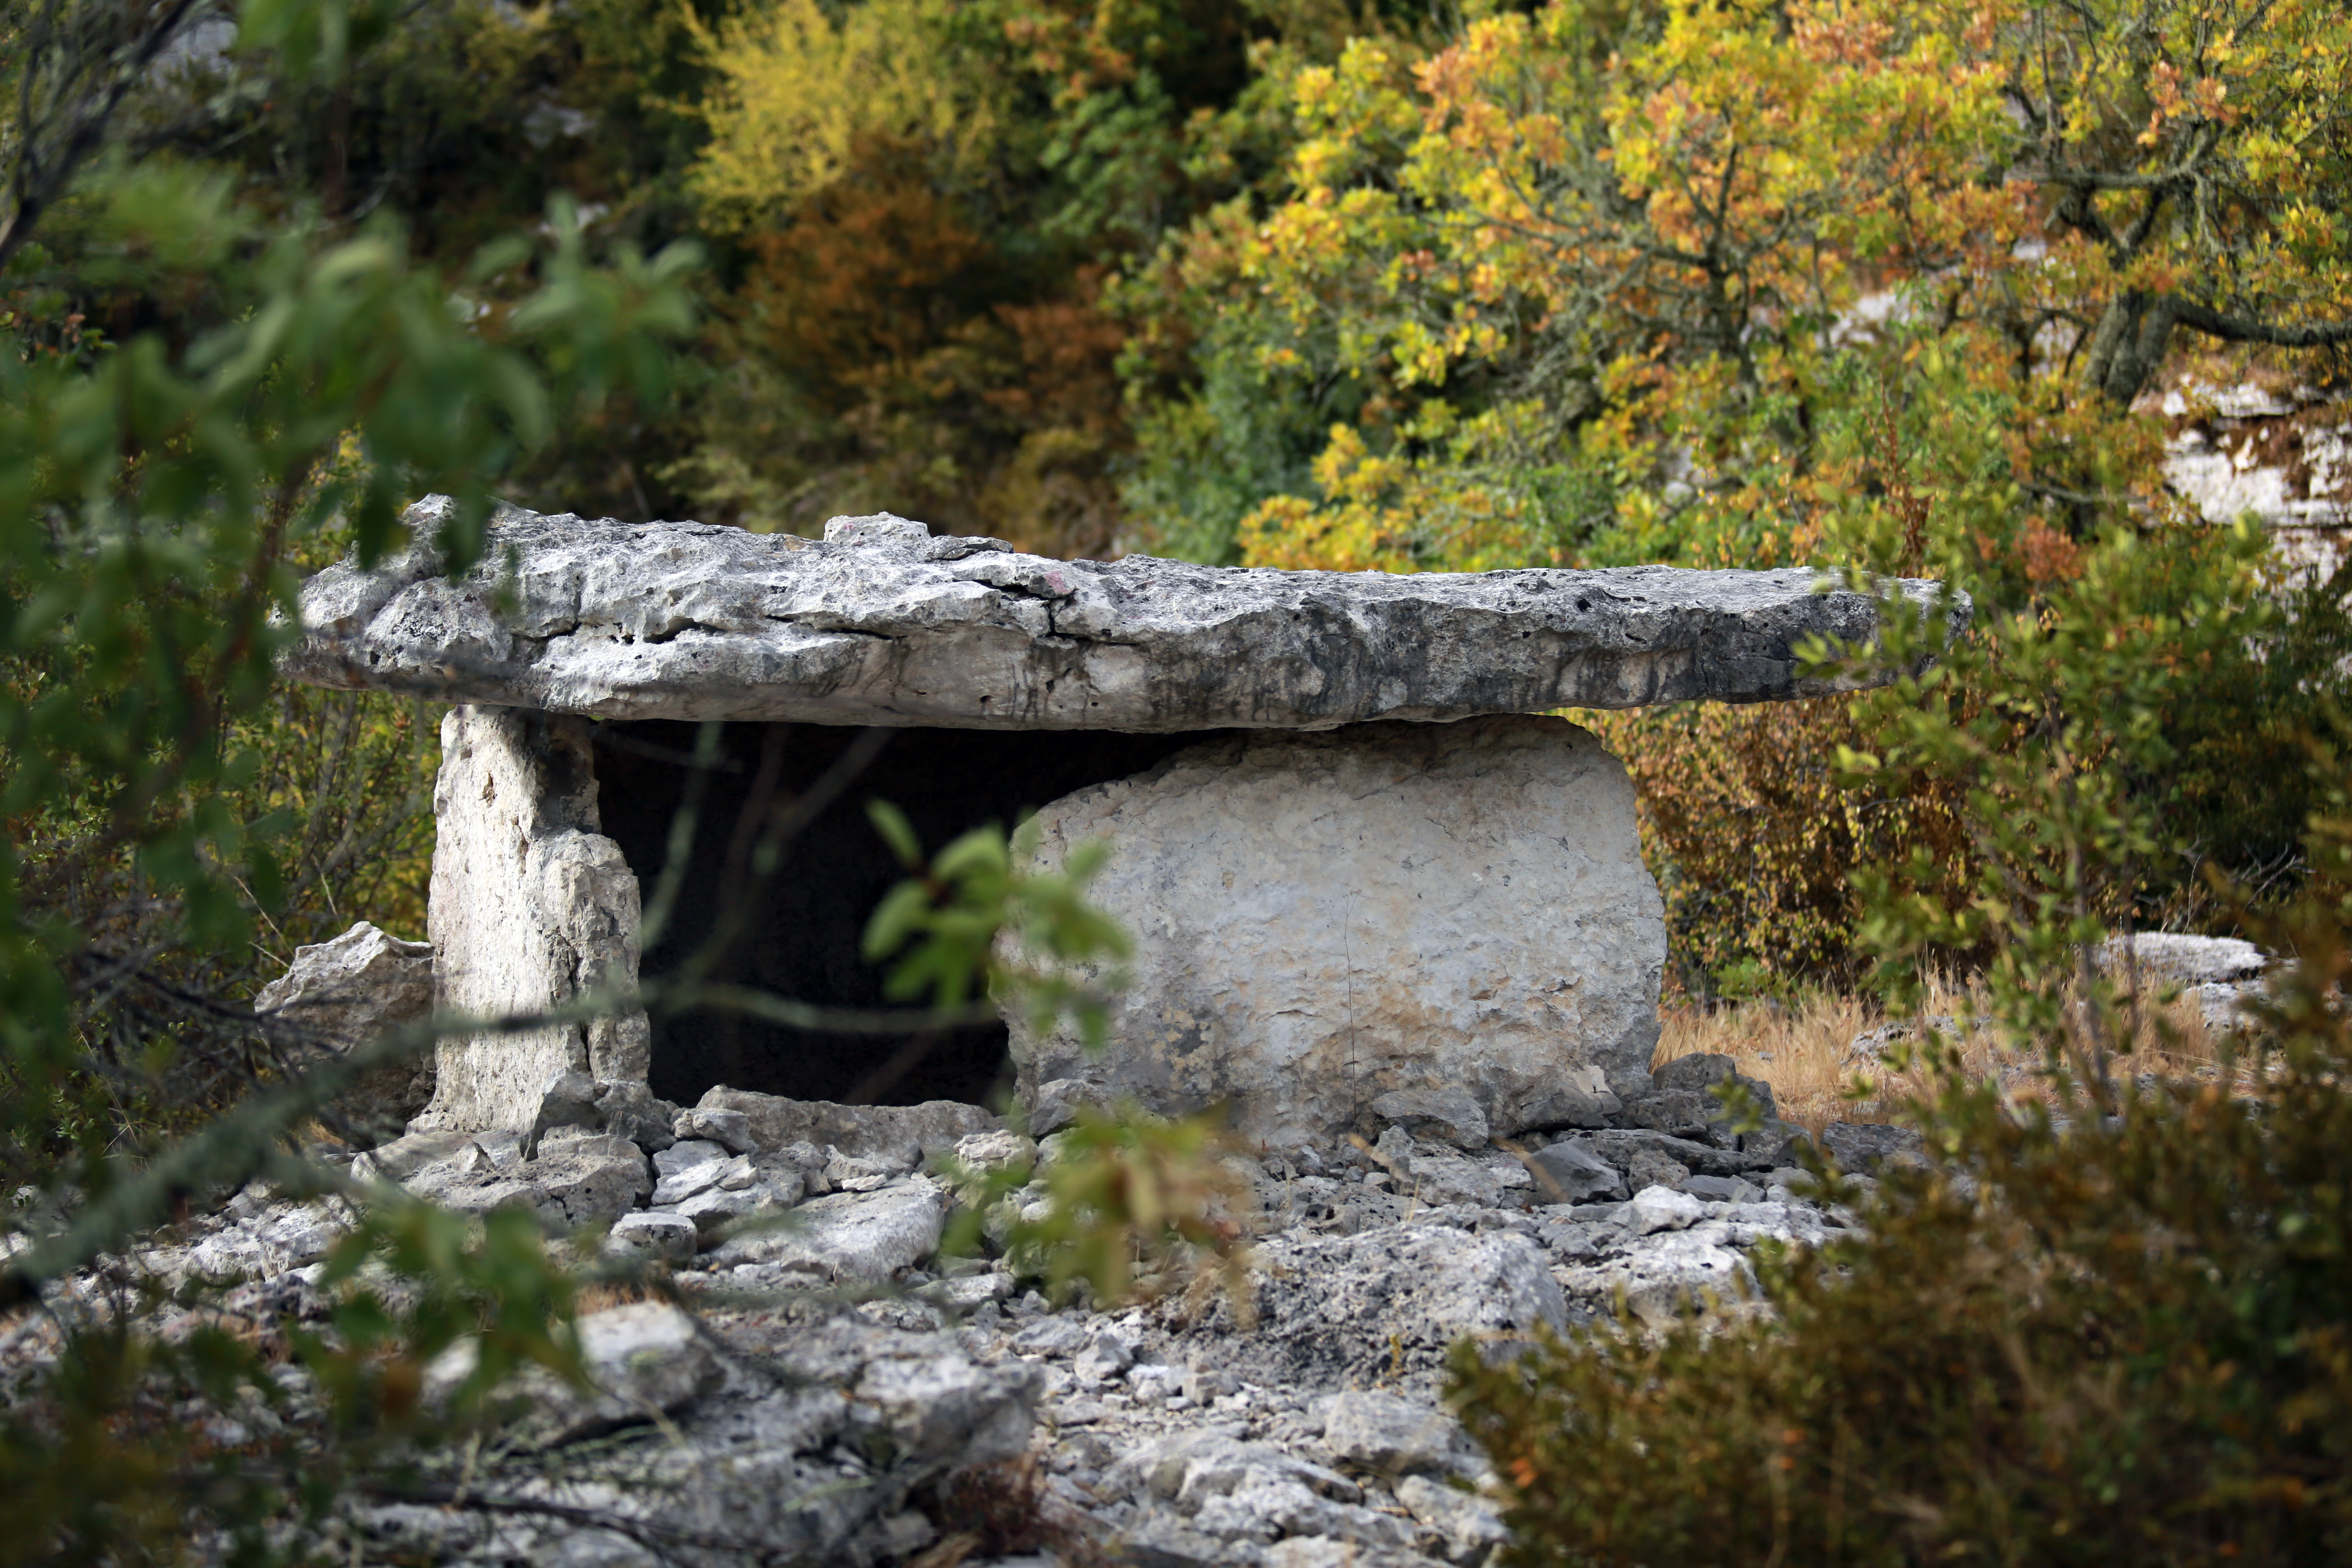
tree, nature, forest, rock, wilderness, trail, leaf, france, europe, stream, autumn, canon, flora, season, paysage, midi, woodland, southfrance, sdfrankreich, zuidfrankrijk, rhnealpes, ardche, roches, calcaire, exterieur, garrigue, dolmens, funraire, sitearchologique, nolithique, rection, pierresplates, chandolas, water feature